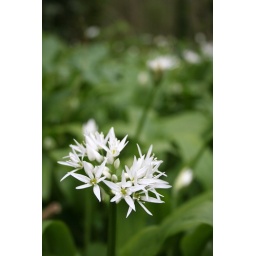
Wild garlic in flower ,Pembrokeshire coast